Studio for Electronic Music (WDR)

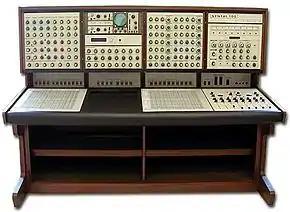
An EMS Synthi 100

In 1971 Stockhausen accepted a position as professor at the Cologne Hochschule für Musik und Tanz. Because German civil-service law forbids holding appointments in two different public institutions, Stockhausen officially gave up his position of Artistic Director of the studio, but continued his involvement under a new contract with WDR as "Consultant to the Music Division of the Studio for Electronic Music". This was only a formal, legal distinction, however, and his activities remained essentially unchanged.